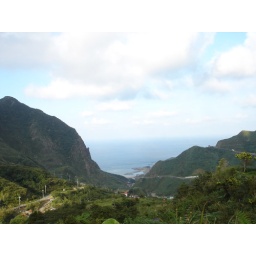
an old style town on a hill overlooking the sea. about 45 mins north by car from taipei.